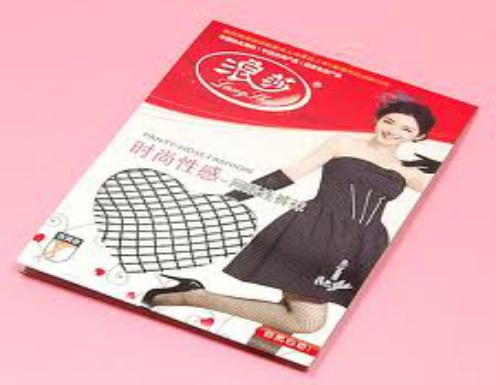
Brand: lang sha
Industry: Clothes